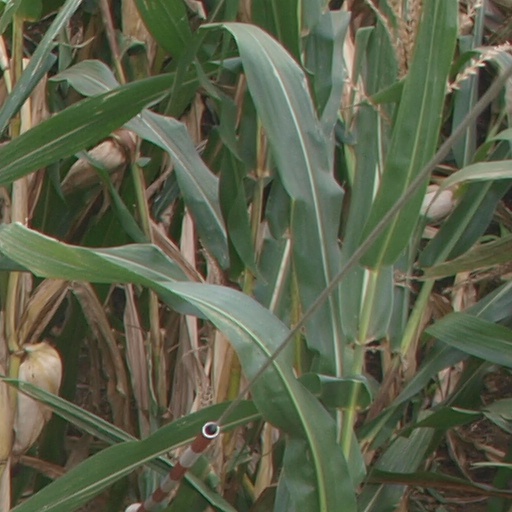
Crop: maize; corn